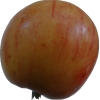
Label: Apple 14